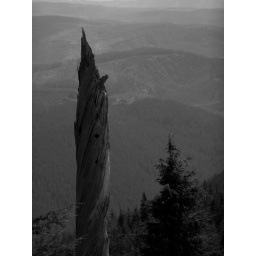
one of the many weathered tree trunks near the summit. This one spiralled up into the sky